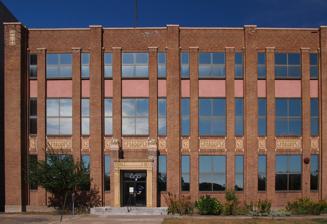
Building: Krank Manufacturing Company building
Country: United States of America
Year built: 1926
United States historic place Krank Manufacturing Company U.S. National Register of Historic Places Show map of Minnesota Show map of the United States Location 1855 University Avenue West Saint Paul, Minnesota Coordinates 44°57′25″N 93°10′45″W / 44.95694°N 93.17917°W / 44.95694; -93.17917 Built 1926 Architect Toltz, King & Day ; Pike, Cook & Co. Architectural style Early Commercial NRHP reference No. 83000934 Added to NRHP February 24, 1983 The Krank Manufacturing Company building in Saint Paul , Minnesota , United States, is a 1926 industrial building featuring glazed terracotta panels with brightly carved floral and classical motifs. It is listed on the National Register of Historic Places . The company made cosmetics, creams and shampoos. Gallery Detail of doorway with terracotta panels References Wikimedia Commons has media related to Krank Manufacturing Company building .